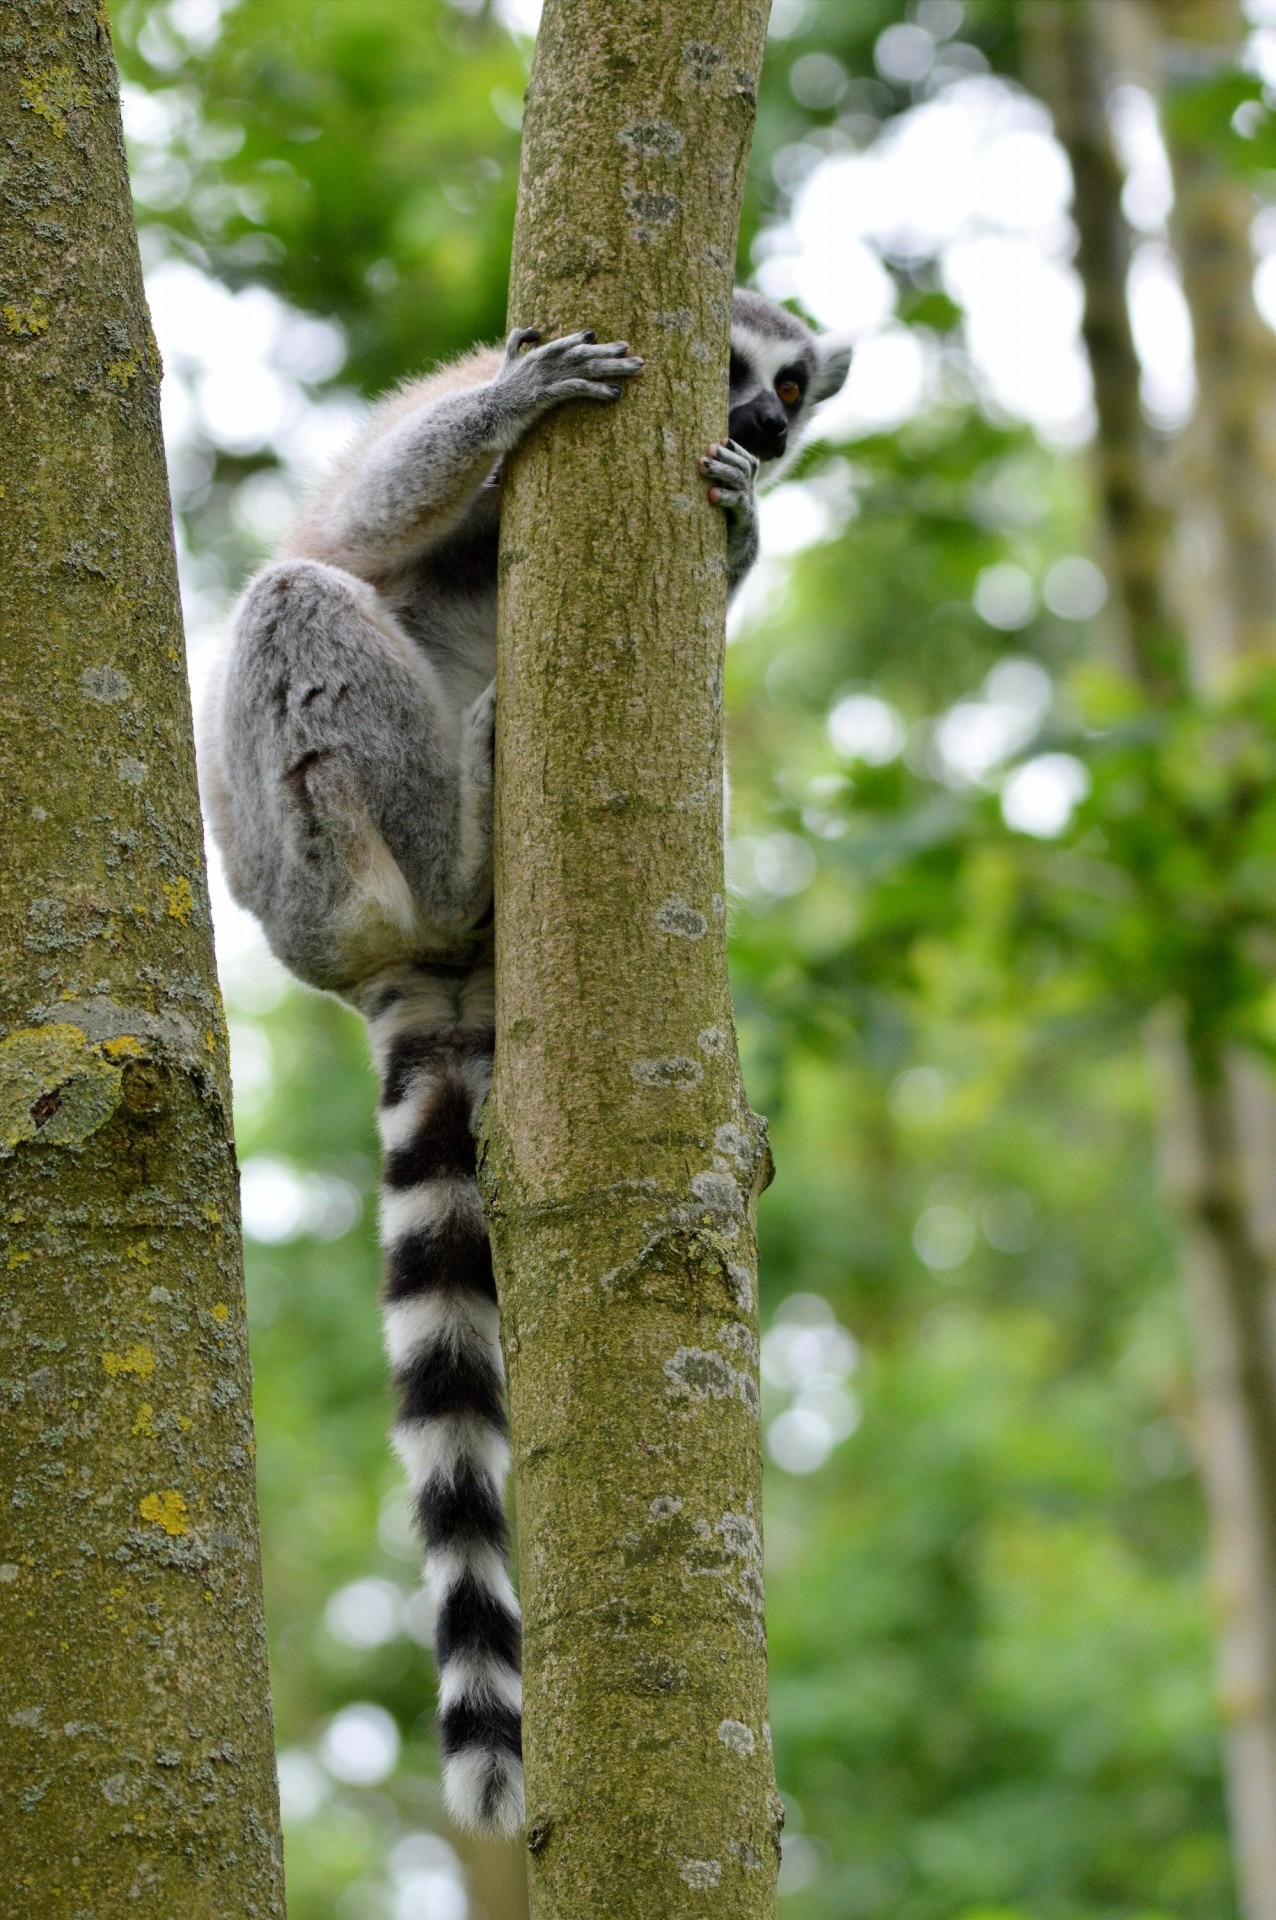
tree, nature, forest, wilderness, branch, leaf, trunk, animal, wildlife, wild, environment, green, jungle, mammal, botany, fauna, outdoors, zoology, lemur, species, apes, ring tailed